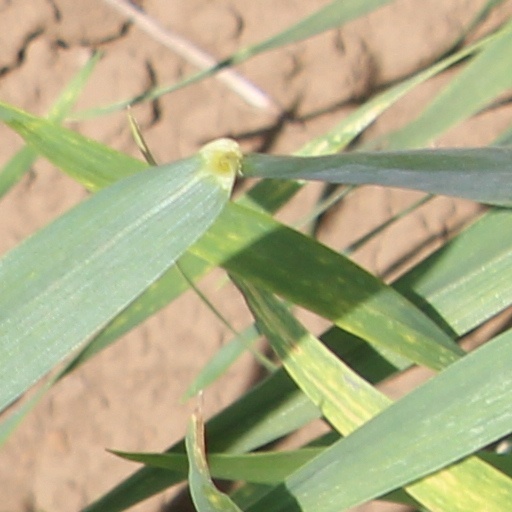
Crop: wheat